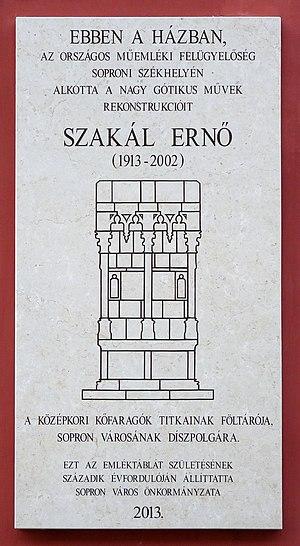
Plaque commémorative à M. Ernő Szakál (1913–2002) sculpteur sur pierre et restaurateur hongrois. Elle a été apposée sur le mur de son ancien bureau, le siège local de l’Inspection nationale des Monuments historiques le 20 septembre 2013 à l'occasion du centenaire de l’artist. (16, rue Új, Sopron) Magyar: Szakál Ernő (1913–2002) magyar kőszobrász és restaurátor emléktáblája egykori munkahelyének, az Országos Műemléki Felügyelőség helyi székhelyének falán. Felavatva: 2013. szeptember 20-án, a művész születésének századik évfordulója alkalmából. (Sopron, Új utca 16.)